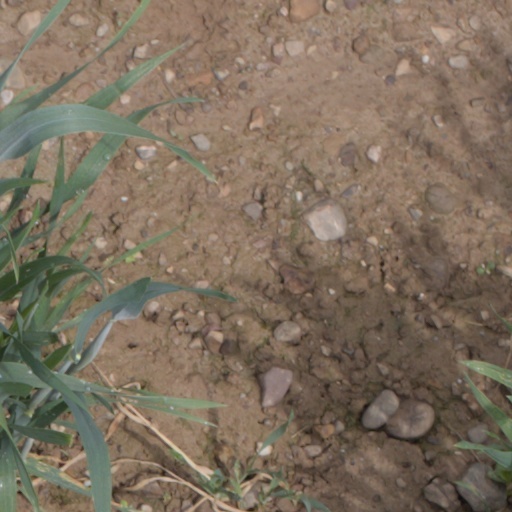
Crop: wheat